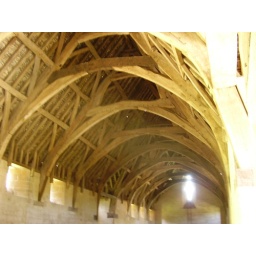
this is the famous roof of the tithe barn at Bradford-on-Avon, built around 1350, from tree-ring dating of the timbers.